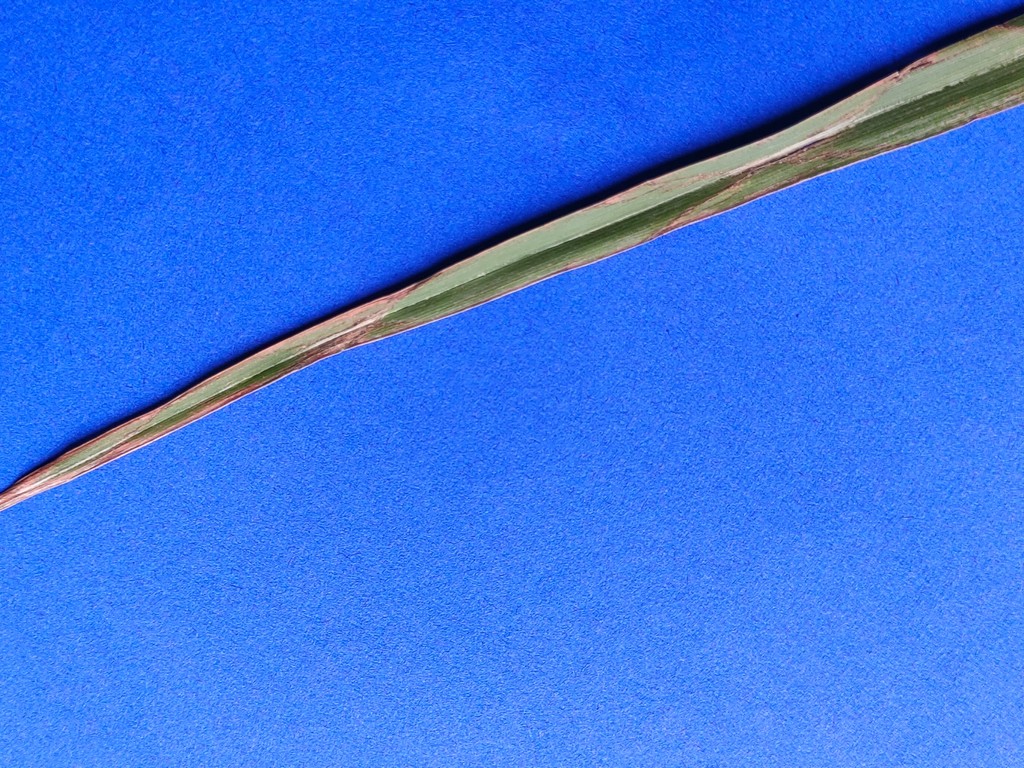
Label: Unhealthy